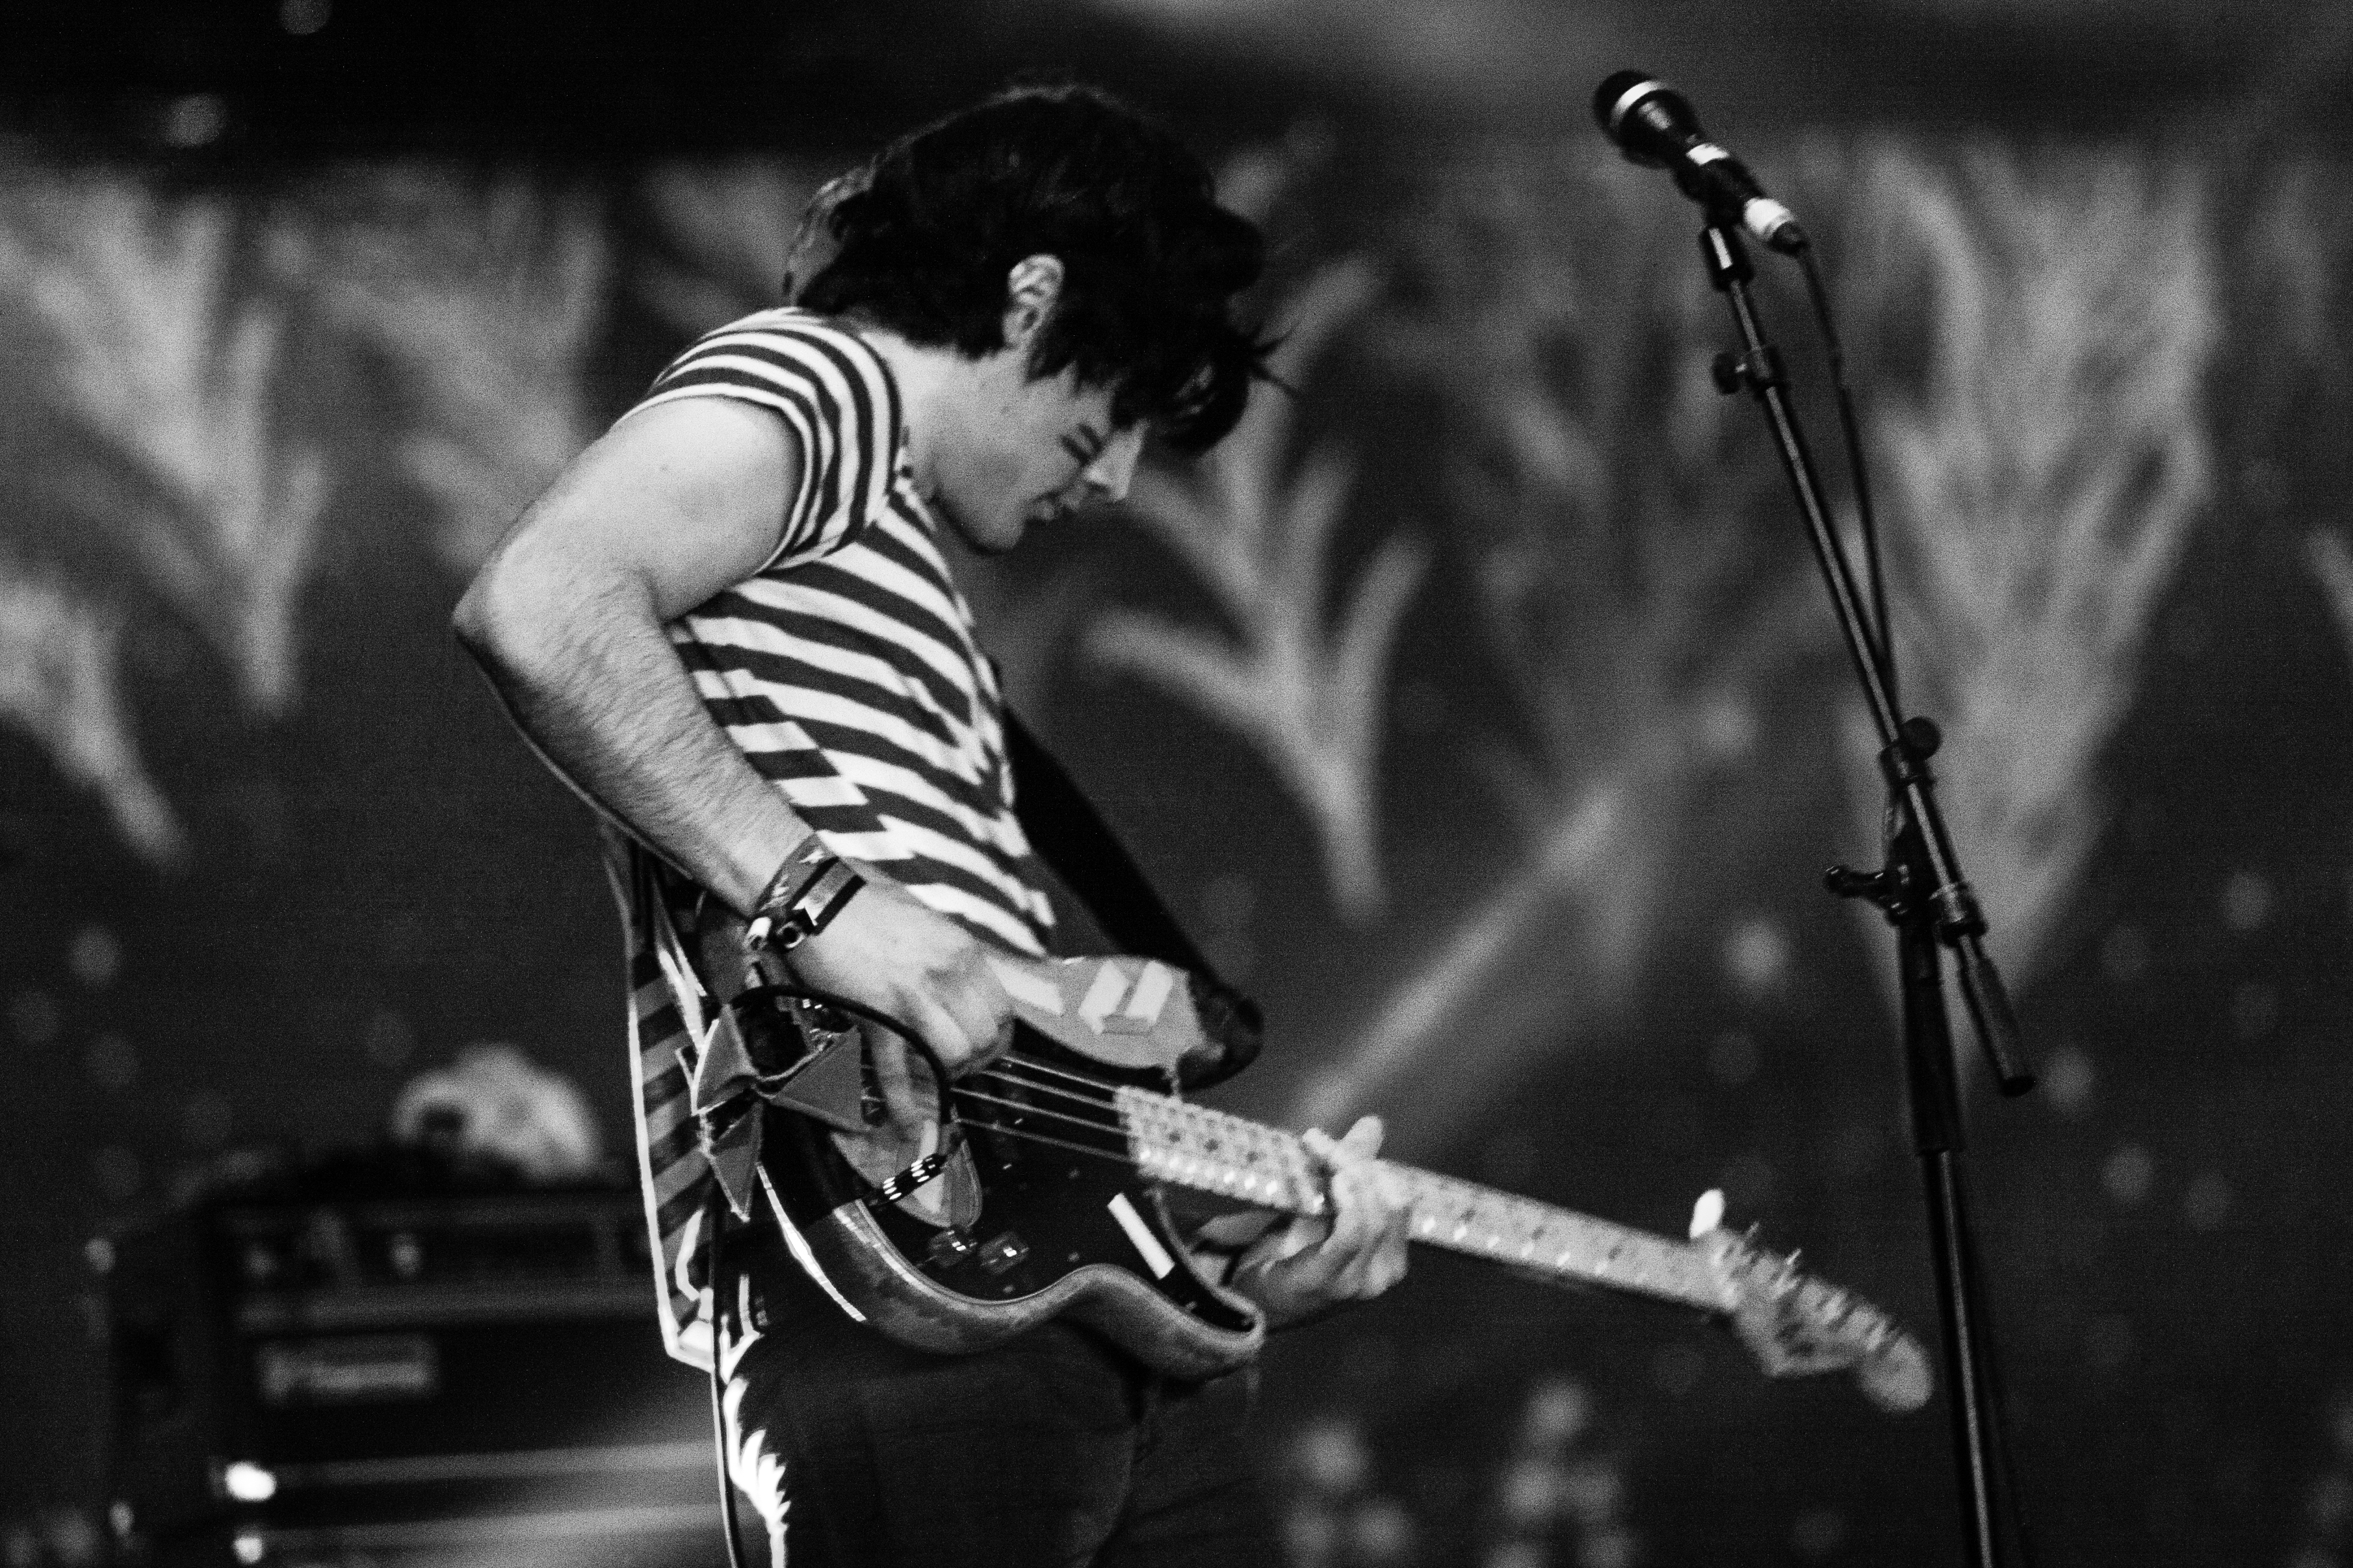
music, black and white, white, photography, guitar, concert, band, live, canon, musician, black, monochrome, festival, 40d, gig, stage, 2012, me, dour, team, teamme, performance, bassist, singing, guitarist, drummer, entertainment, performing arts, monochrome photography